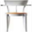
Label: chair